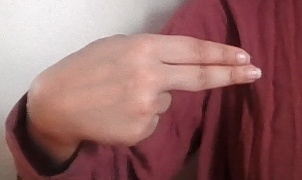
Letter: ain